Architectural glass

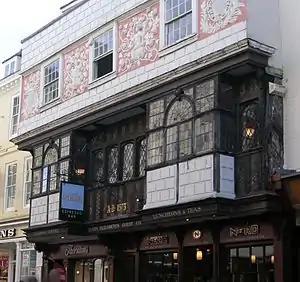
A building in Canterbury, England, which displays its long history in different building styles and glazing of every century from the 16th to the 20th included.

Architectural glass is glass that is used as a building material. It is most typically used as transparent glazing material in the building envelope, including windows in the external walls. Glass is also used for internal partitions and as an architectural feature. When used in buildings, glass is often of a safety type, which include reinforced, toughened and laminated glasses.